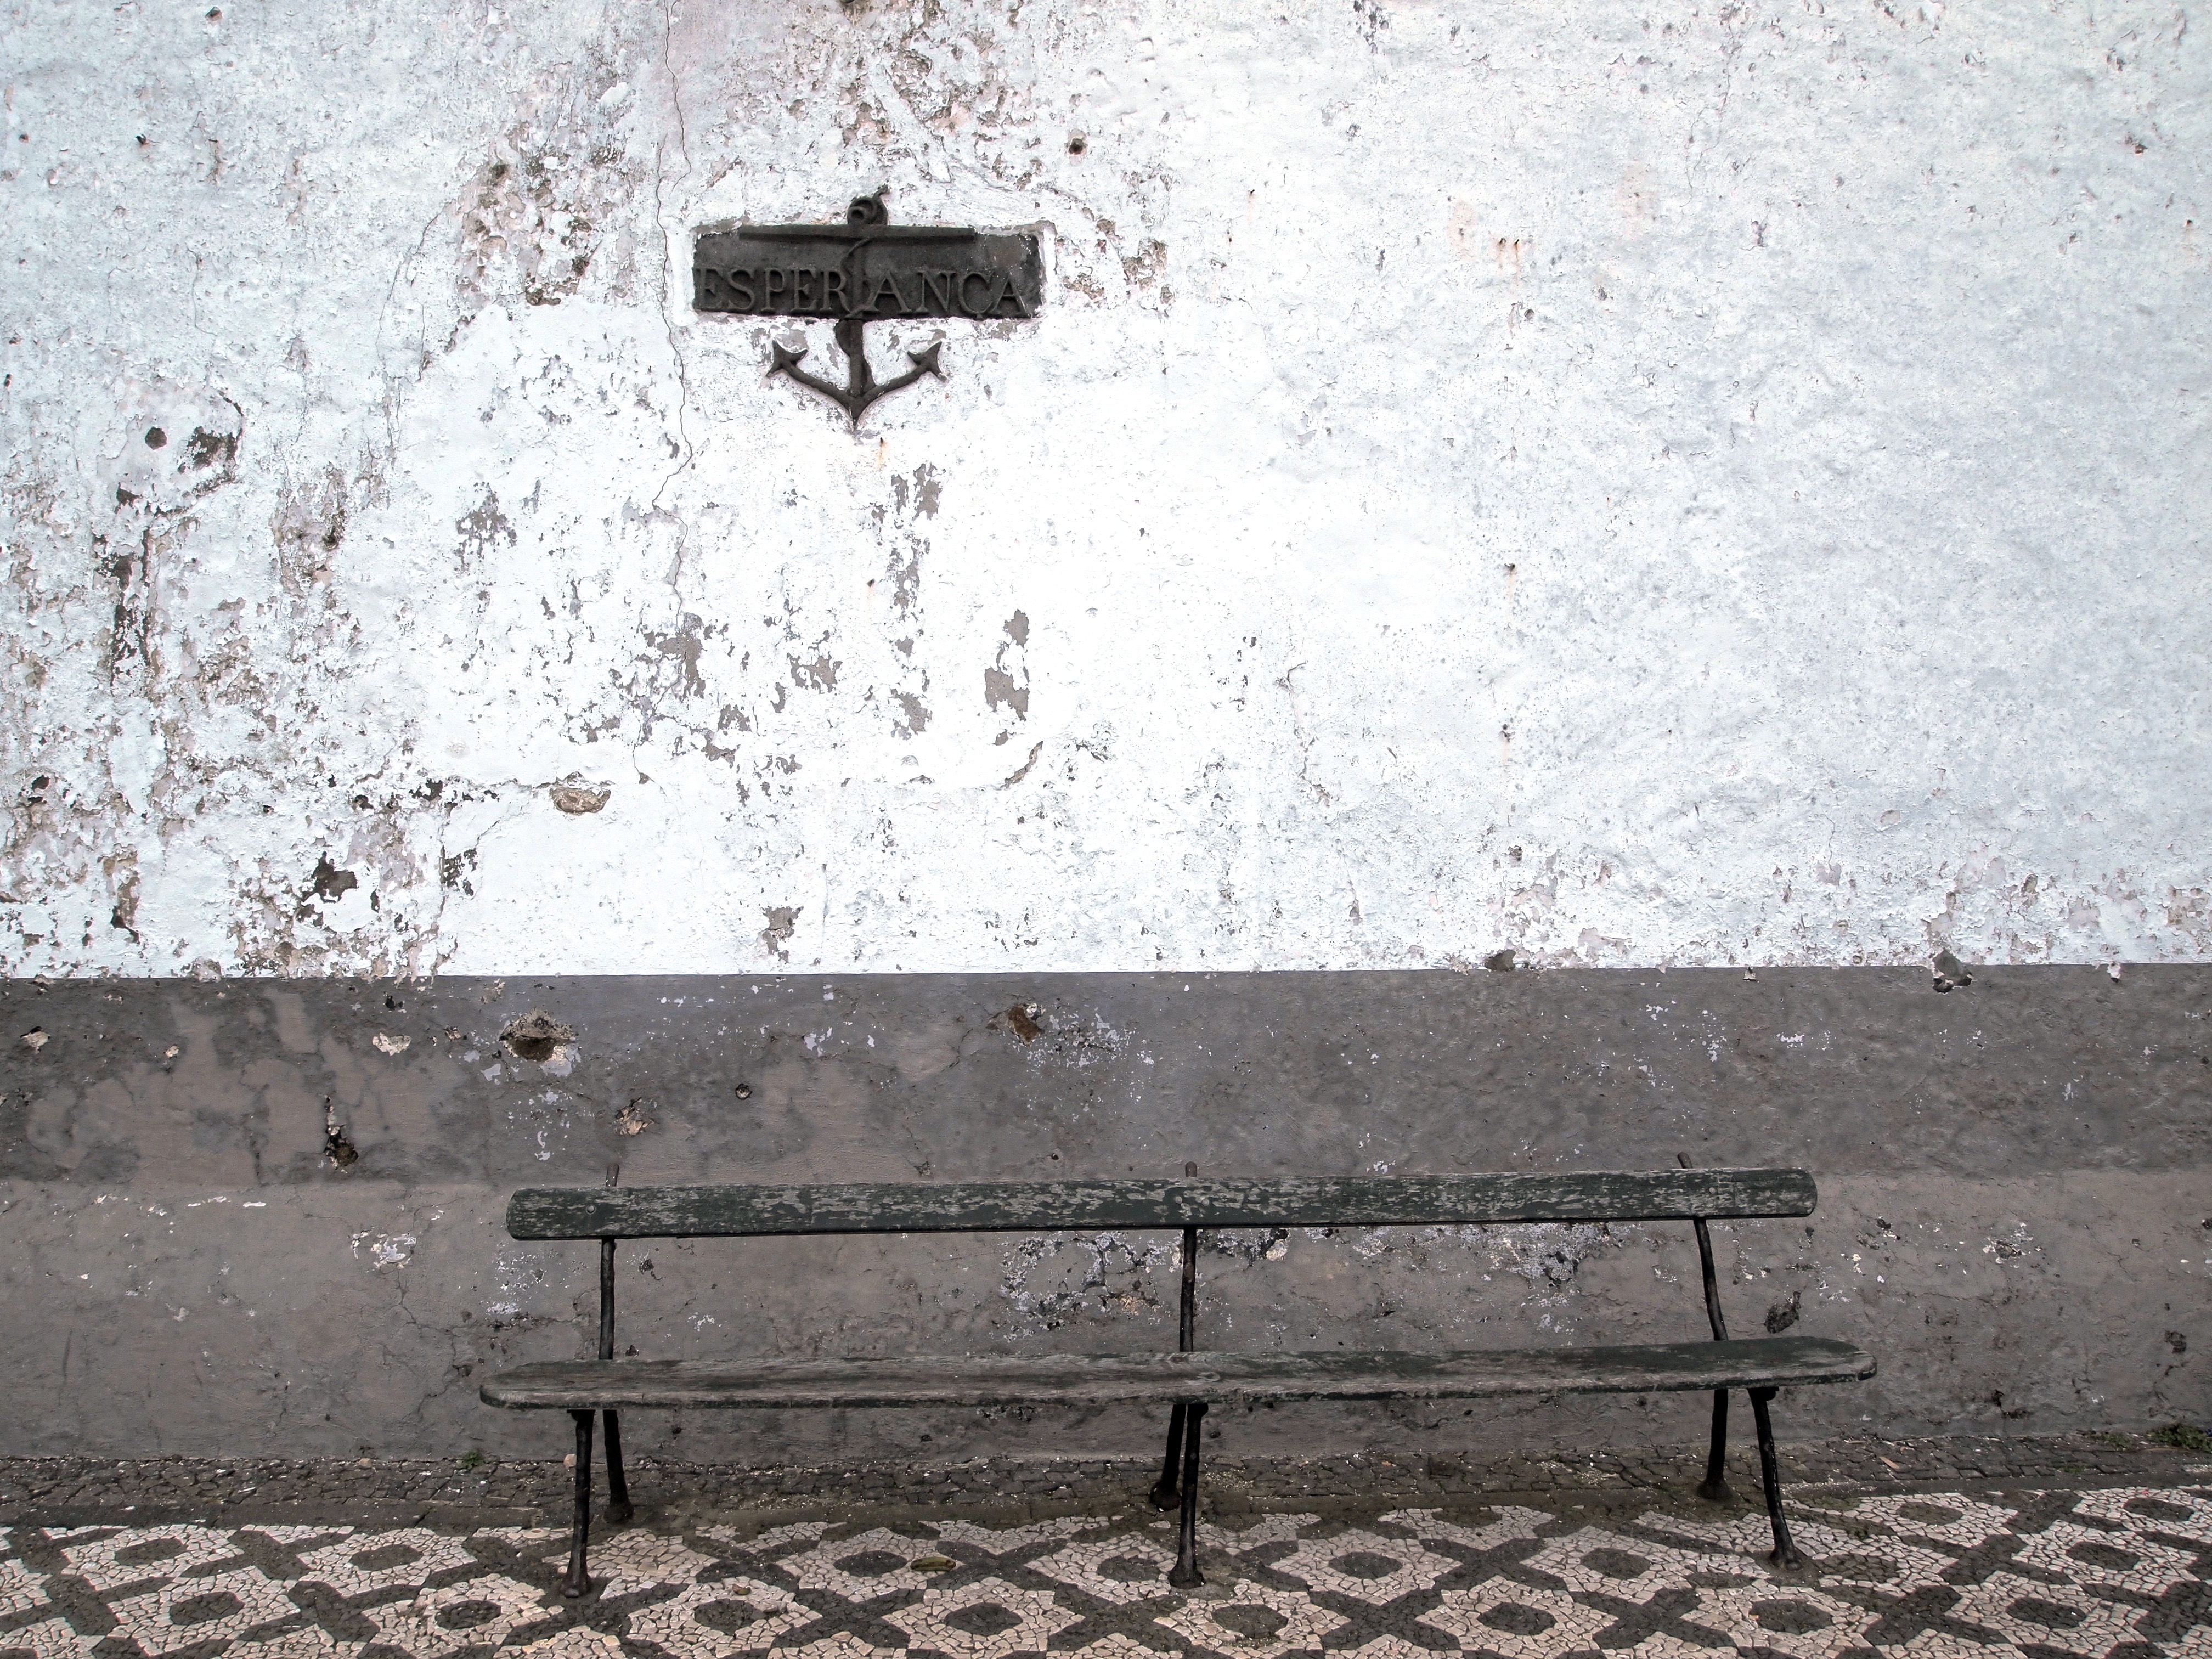
snow, bench, wall, weather, furniture, road surface